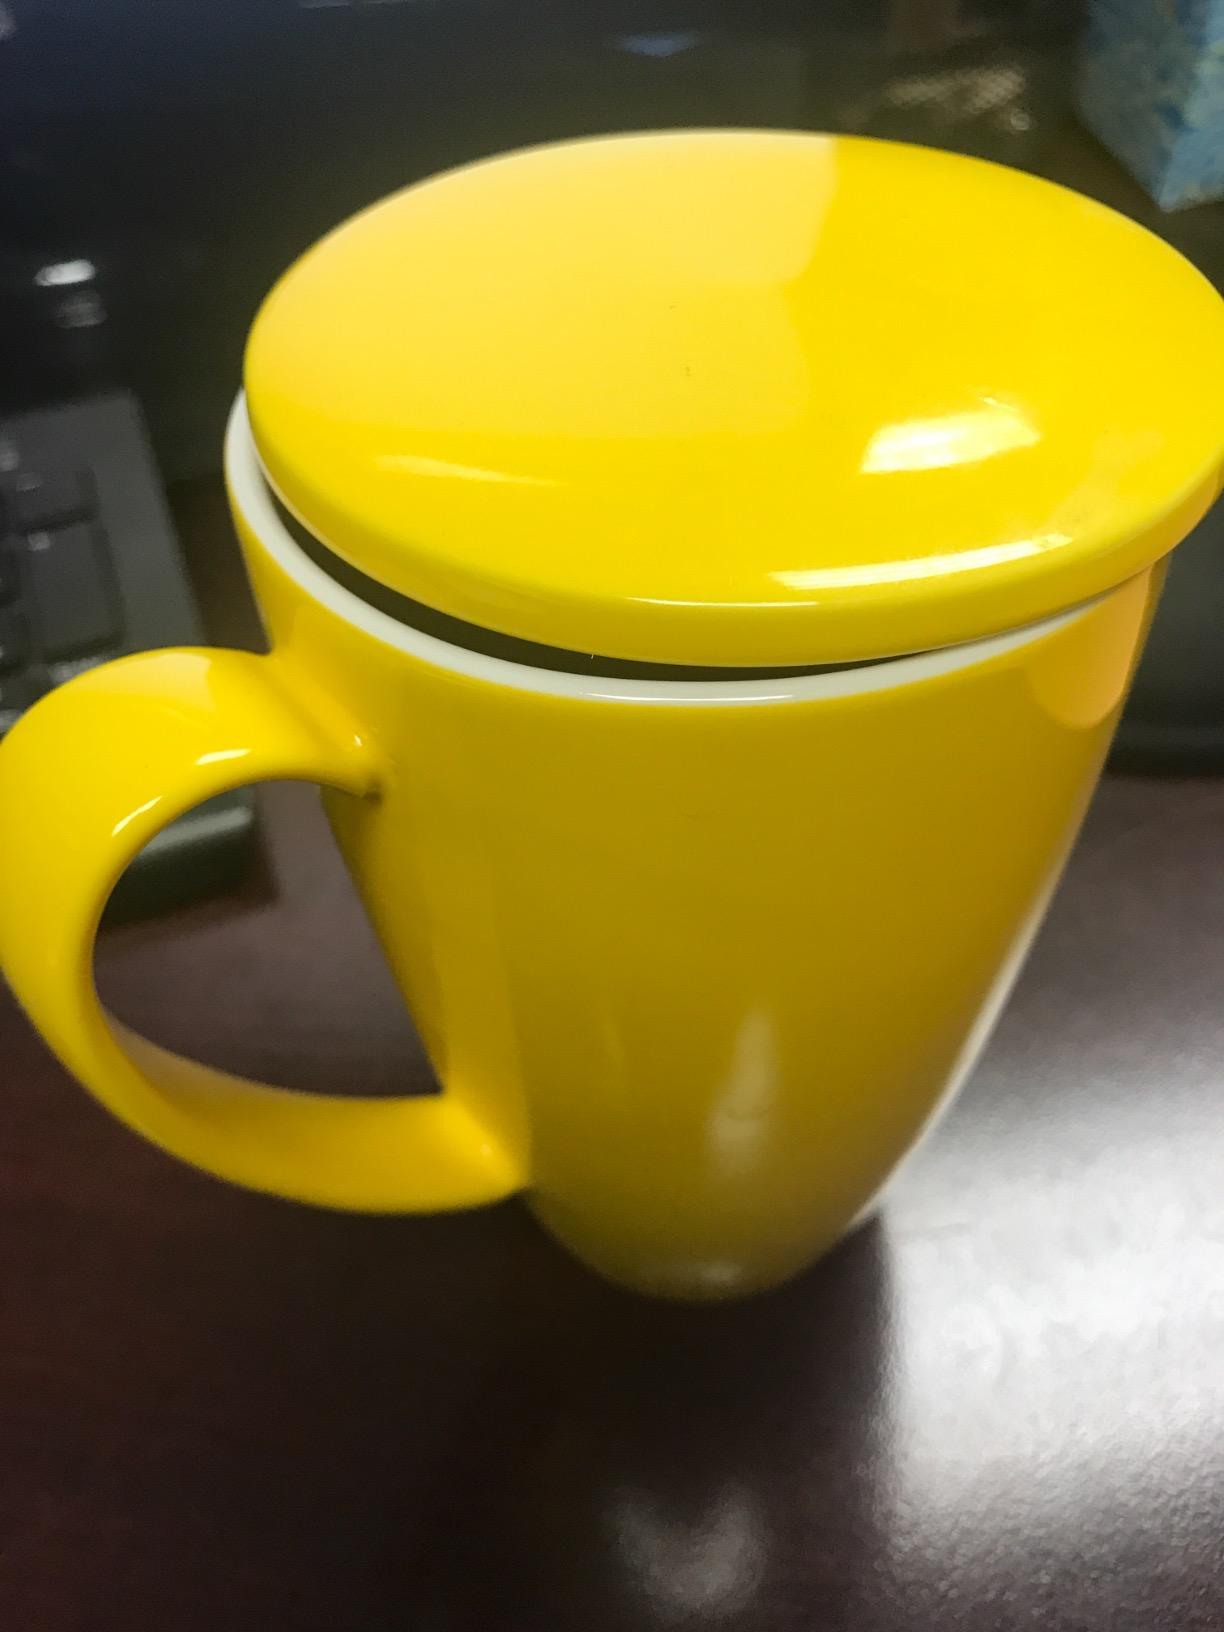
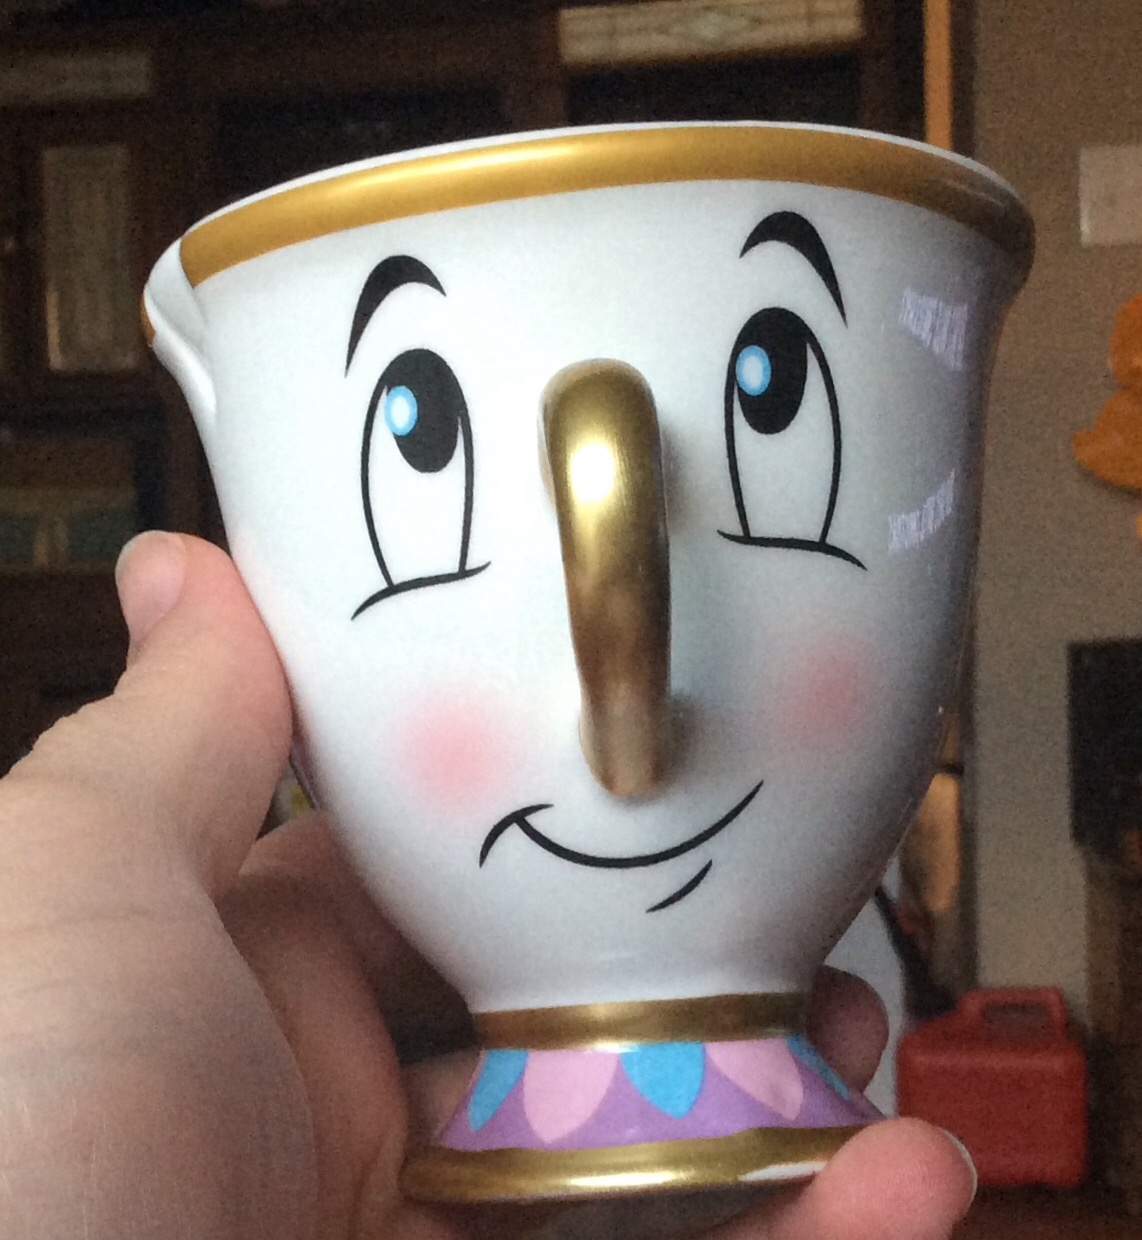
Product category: items_mug
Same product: no